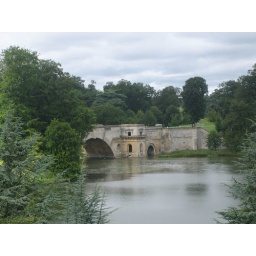
Vanbrugh's bridge submerged by Brown's lake